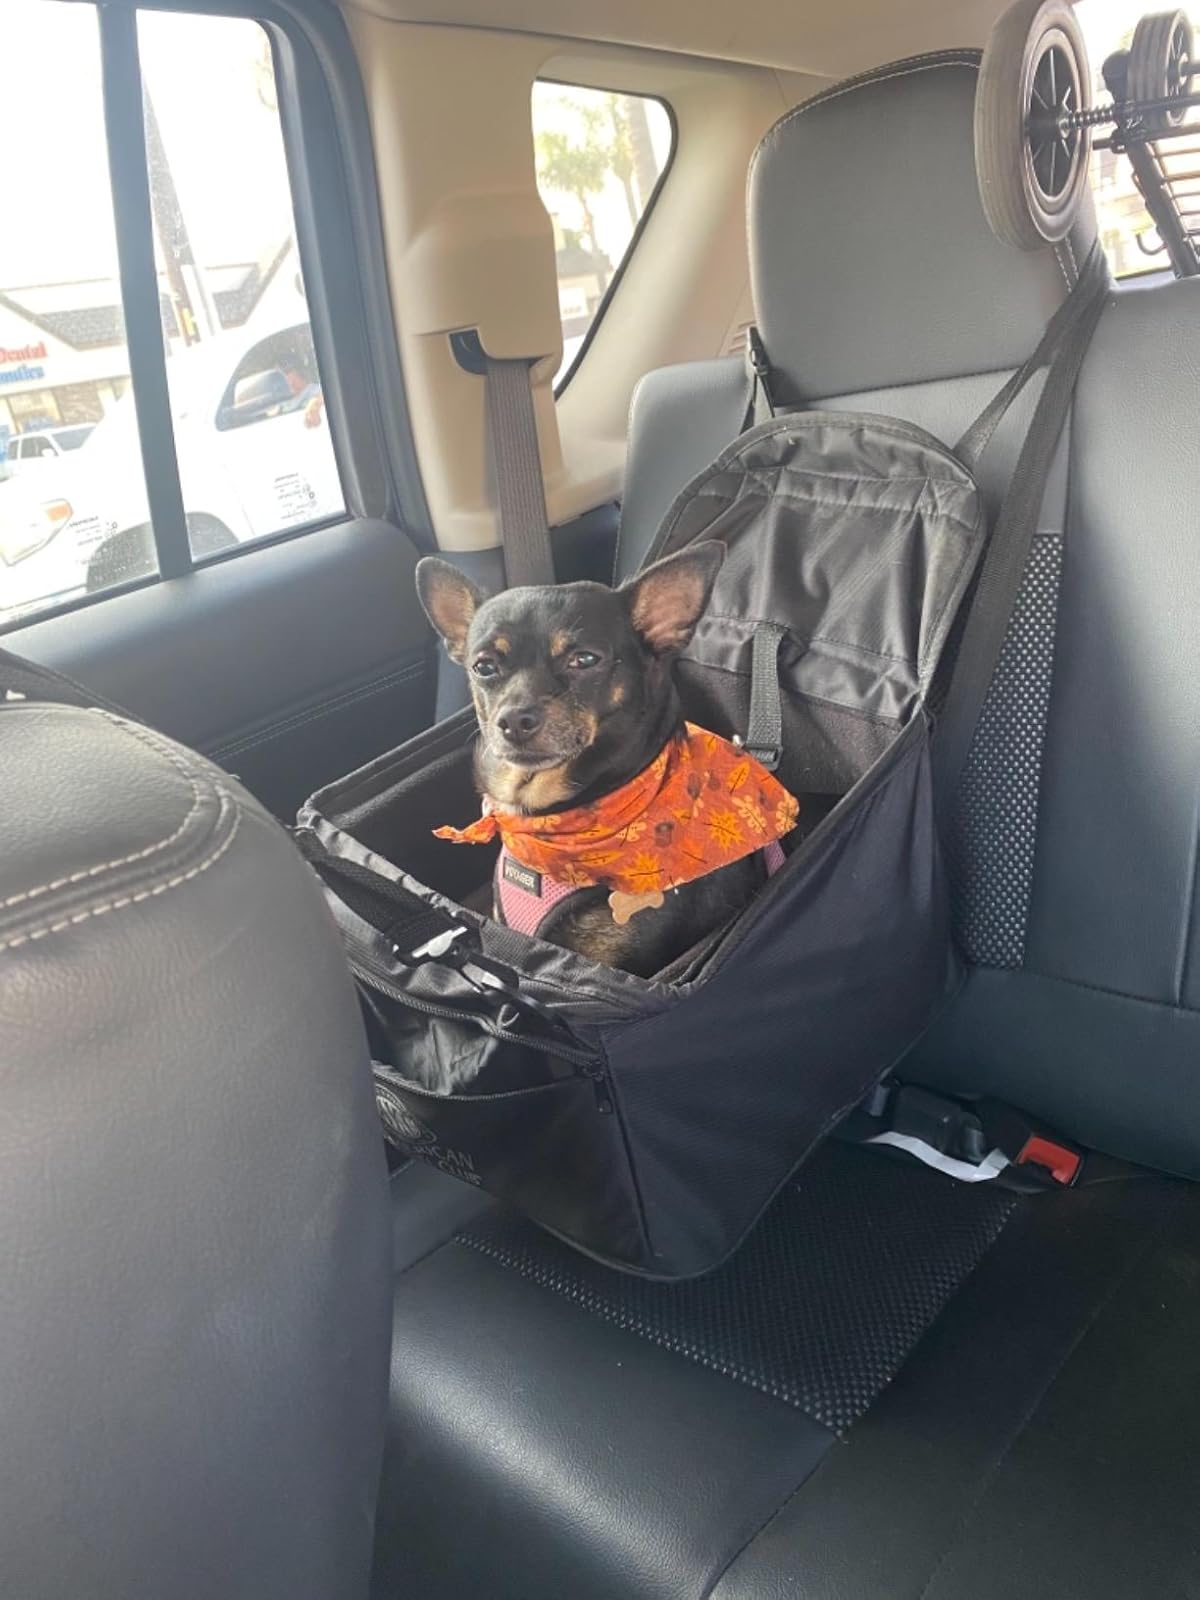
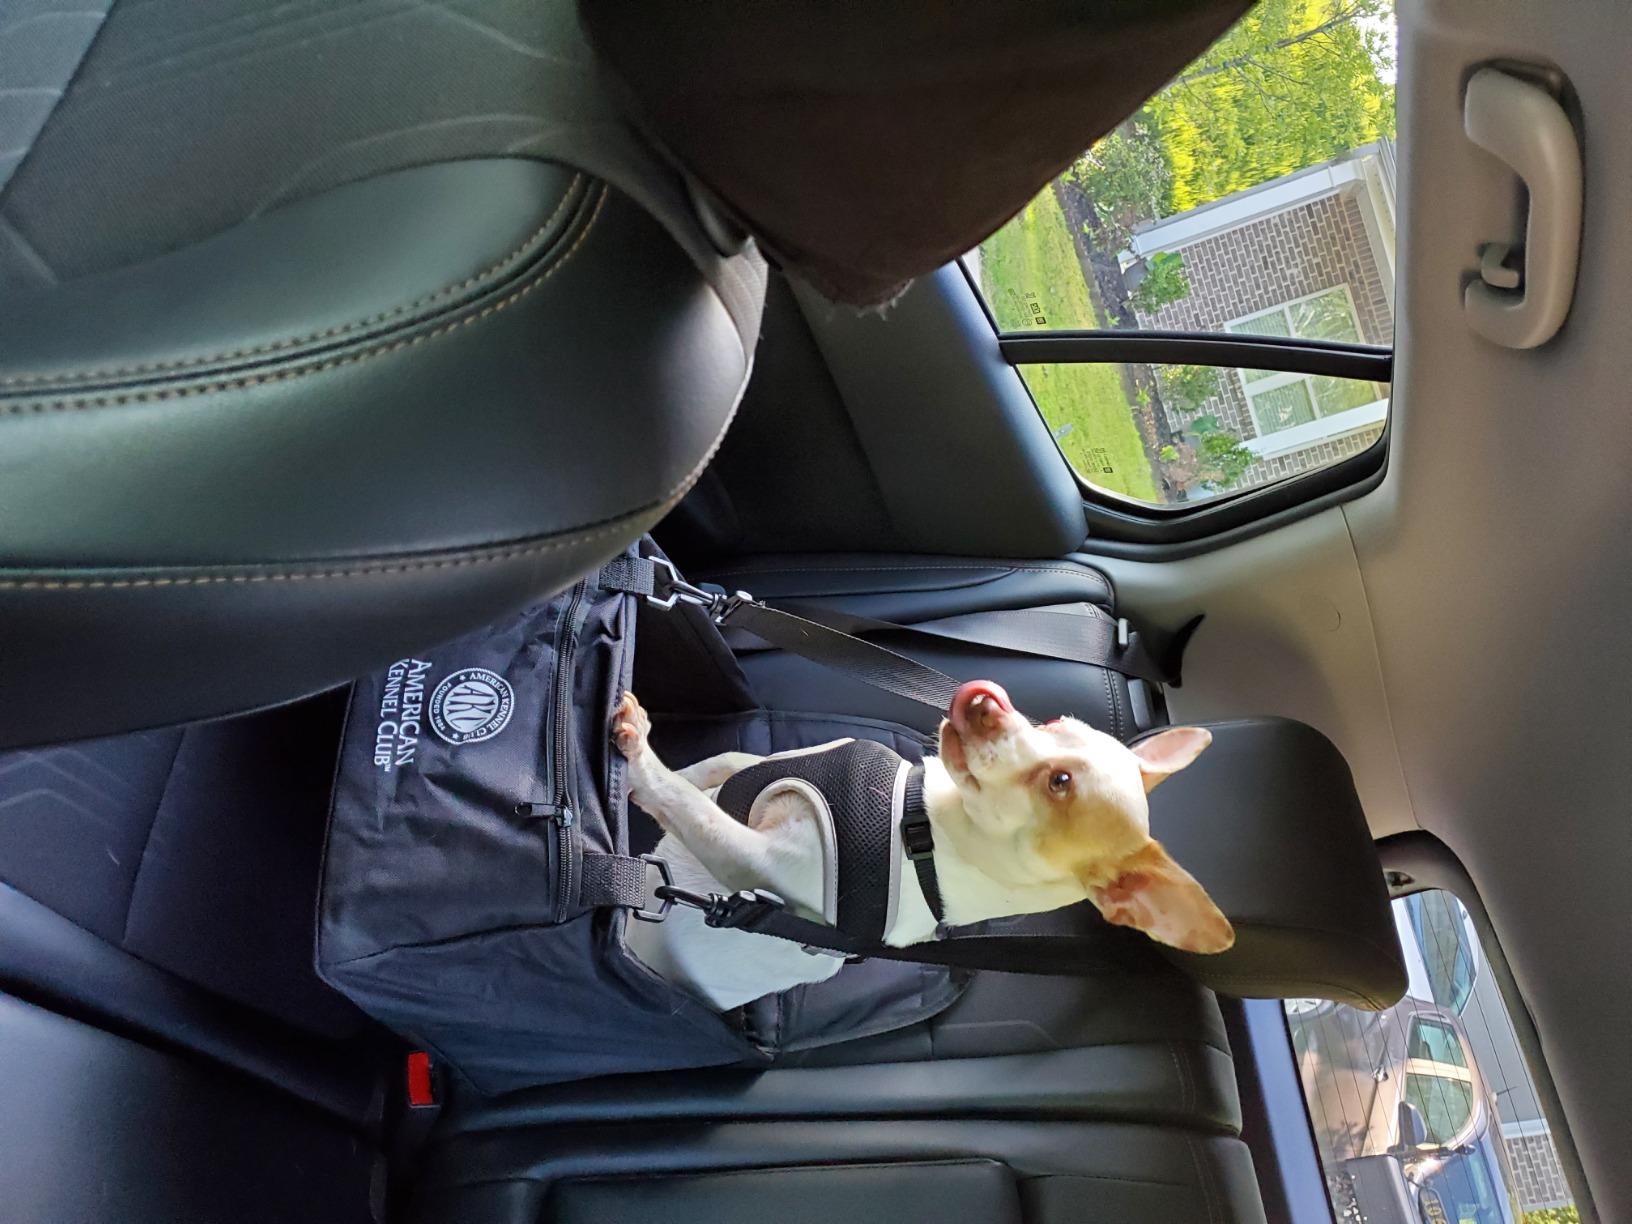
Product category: items_kennel
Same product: yes